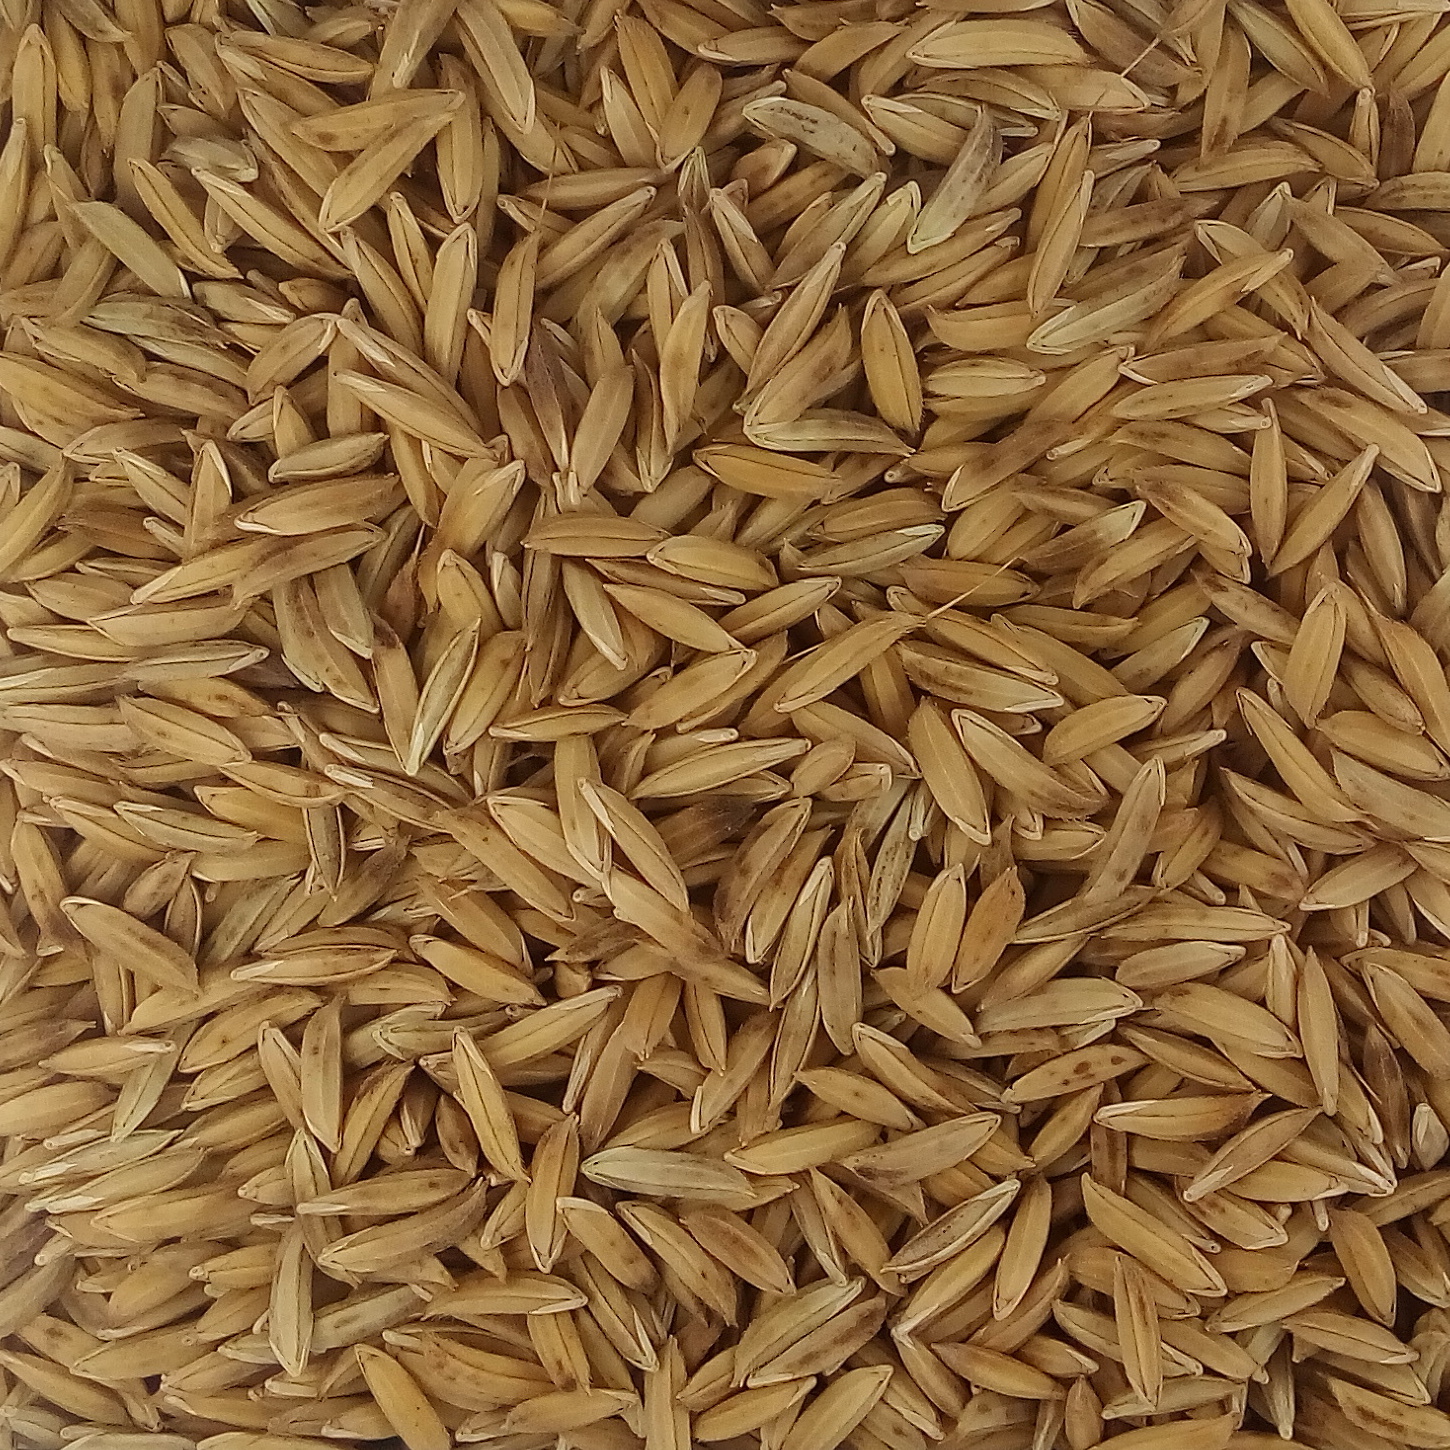
Rice seed variety: BAS_370